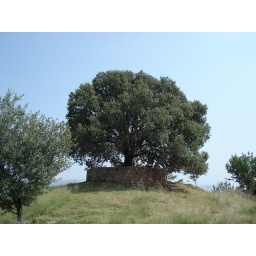
that wall is around 5 feet high, so you can imagine how huge the tree actually is